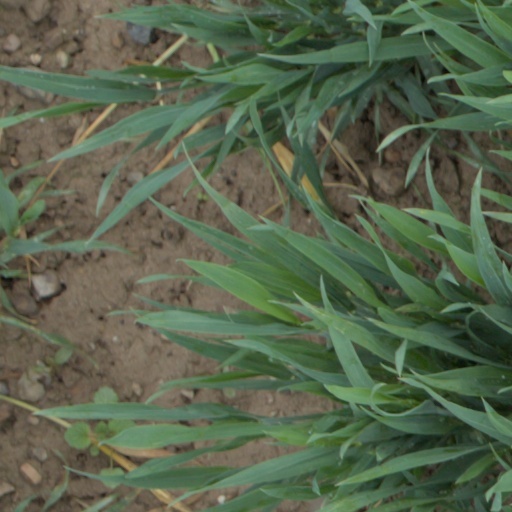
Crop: wheat